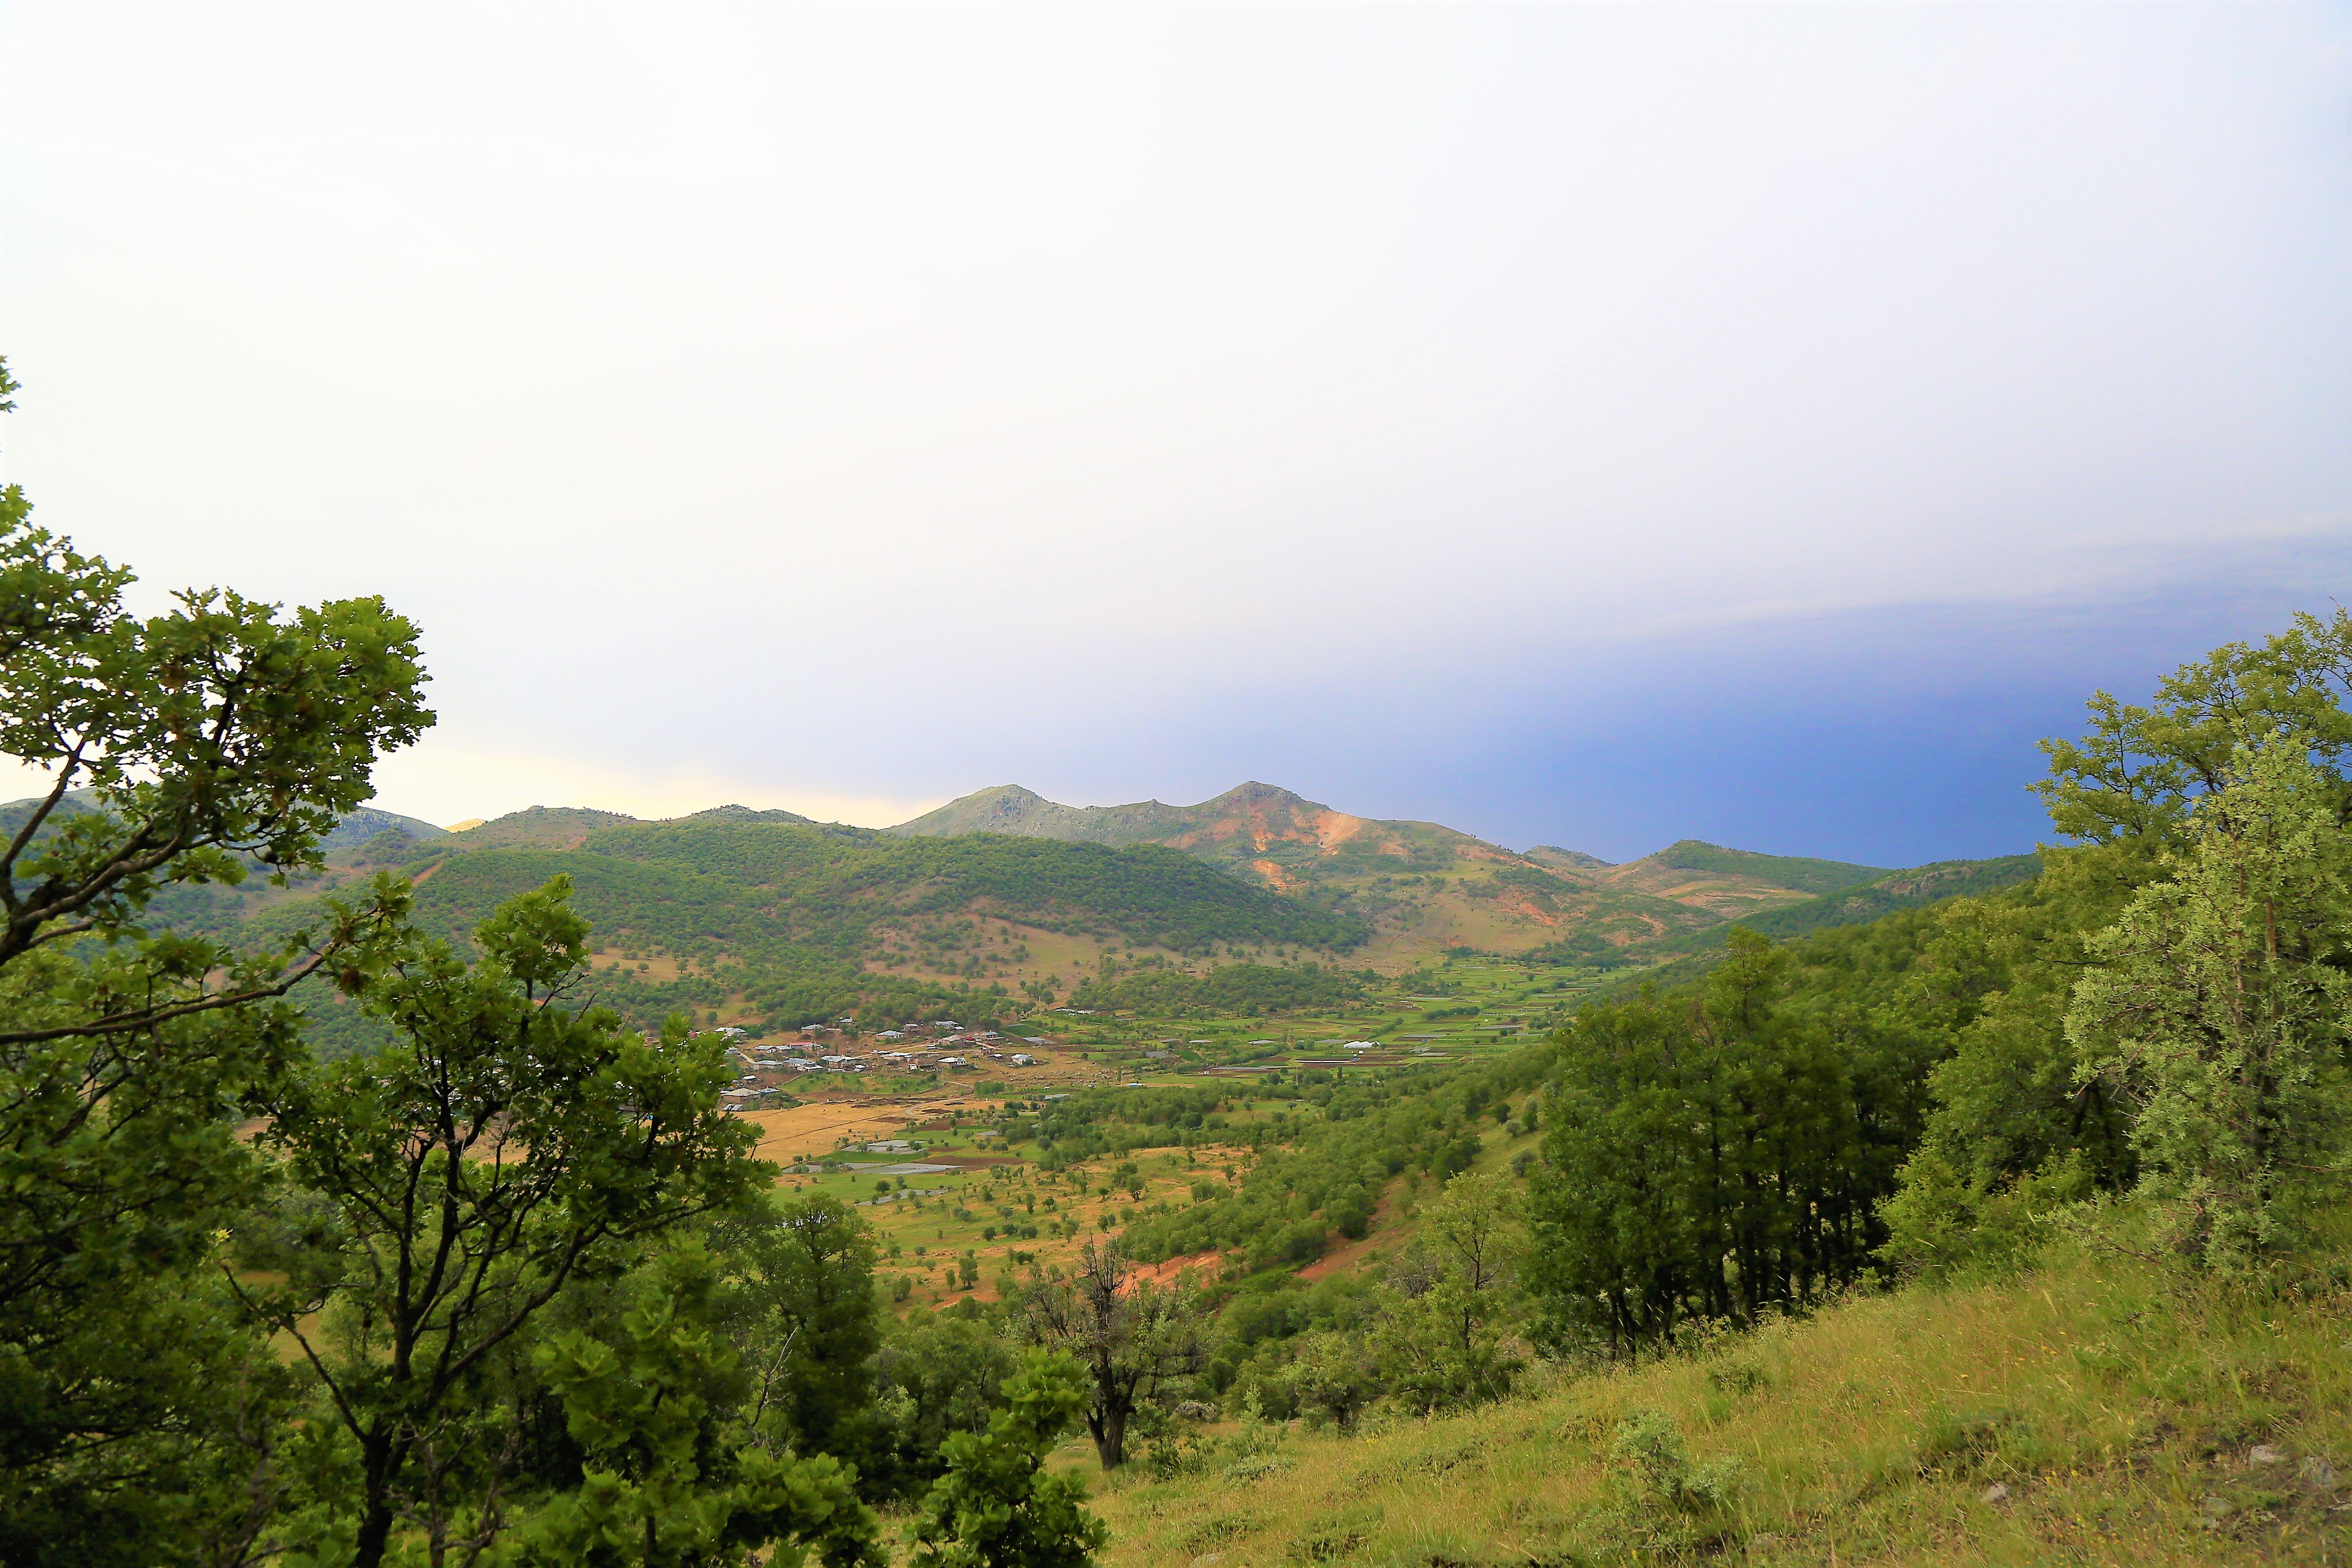
spring, green, nature, flowers, plant, tree, forest, mountains, landscape, mountainous landforms, vegetation, hill station, sky, hill, mountain, highland, natural environment, wilderness, atmospheric phenomenon, nature reserve, leaf, cloud, biome, rural area, grassland, ridge, grass, ecoregion, jungle, road, plant community, national park, valley, mount scenery, plain, terrain, vacation, mountain range, chaparral, fell, rainforest, shrubland, meadow, land lot, plateau, tourism, horizon, trail, tropical and subtropical coniferous forests, valdivian temperate rain forest, pasture